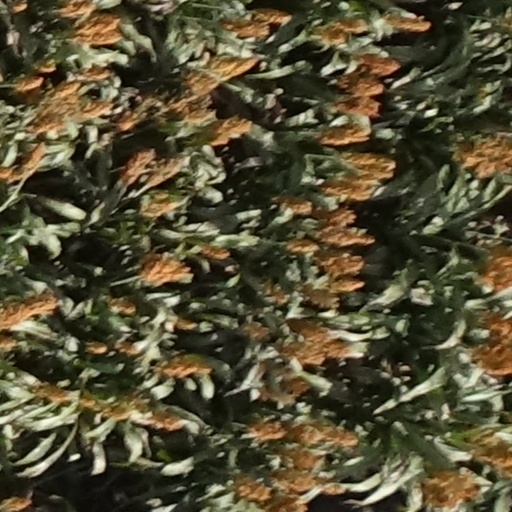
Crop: sorghum